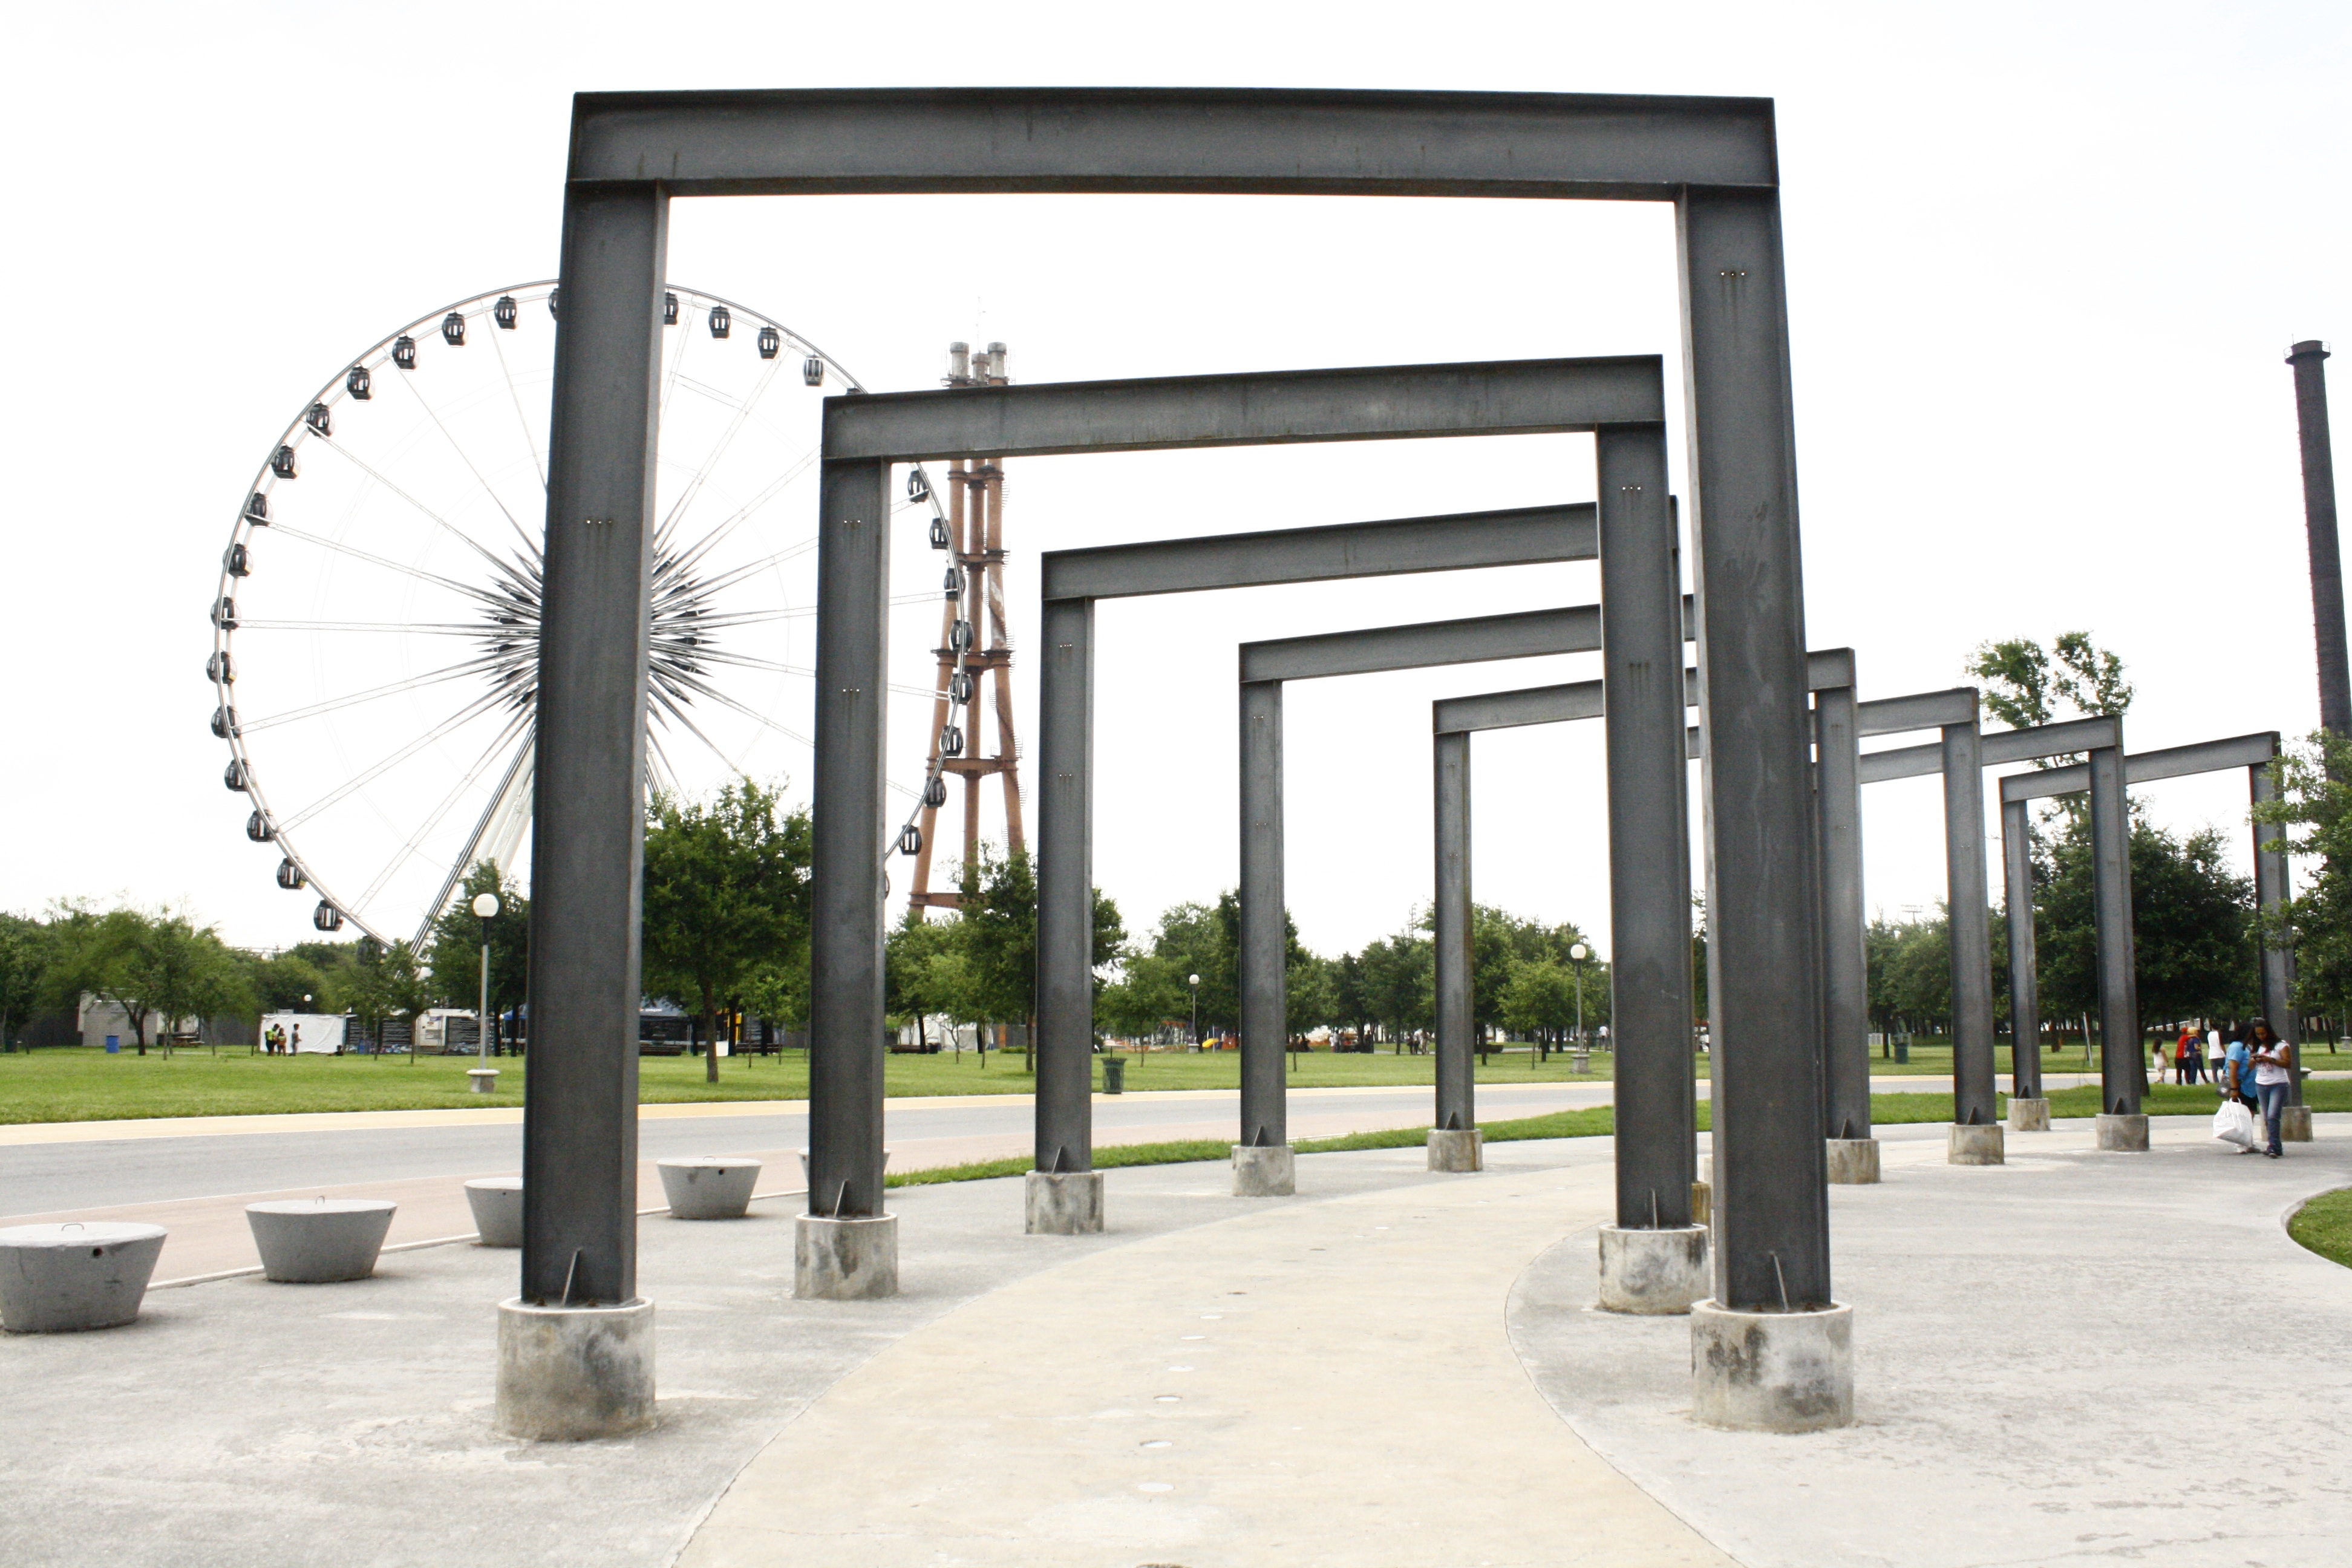
structure, wheel, arch, column, hall, plaza, park, lighting, arc, ferris, fortune